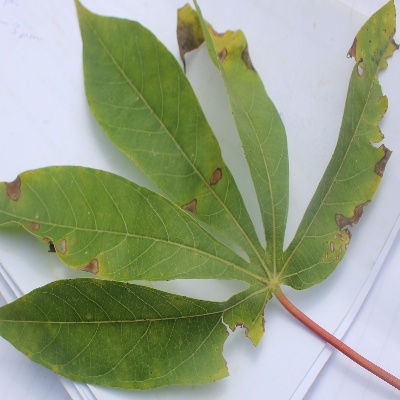
Crop: Cassava
Condition: brown spot